Pagan kingdom

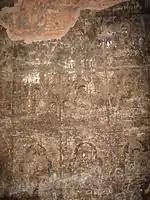
Frescoes of Buddhist Jataka stories at a Pagan temple

Internal and external trade played an important but minor role in Pagan's economy. Trade was not the main engine of economic growth for much of the Pagan period although its share of the economy probably increased in the 13th century when the agricultural sector stopped growing. That is not to say that Pagan did not have any interest in trade. On the contrary, Pagan closely administered its peninsular ports, which were transit points between the Indian Ocean and China. Maritime trade provided the court with revenues and prestige goods (coral, pearls, textiles). Evidence shows that Pagan imported silver from Yunnan, and that traded upland forest products, gems and perhaps metals with the coast. Still, no archaeological, textual or inscriptional evidence to indicate that such exports supported large numbers of producers or middlemen in Upper Myanmar itself, or that trade constituted a large part of the economy.